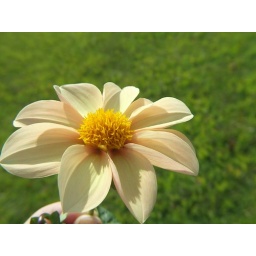
yellow flower against green grass